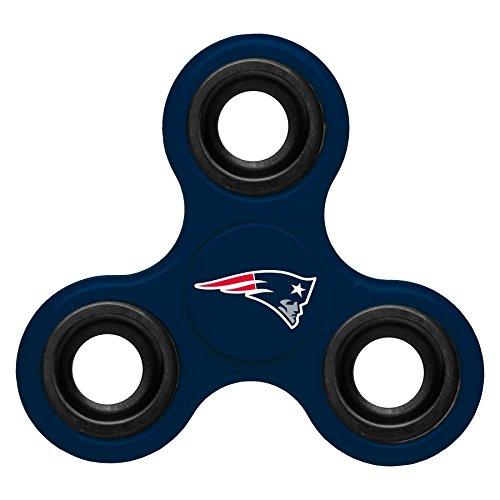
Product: NFL New England Patriots Three Way Diztracto Spinnerz
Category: Toys & Games | Novelty & Gag Toys | Fidget Toys | Fidget Spinners
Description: NFL Three Way Distractor Spinners.
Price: $3.99